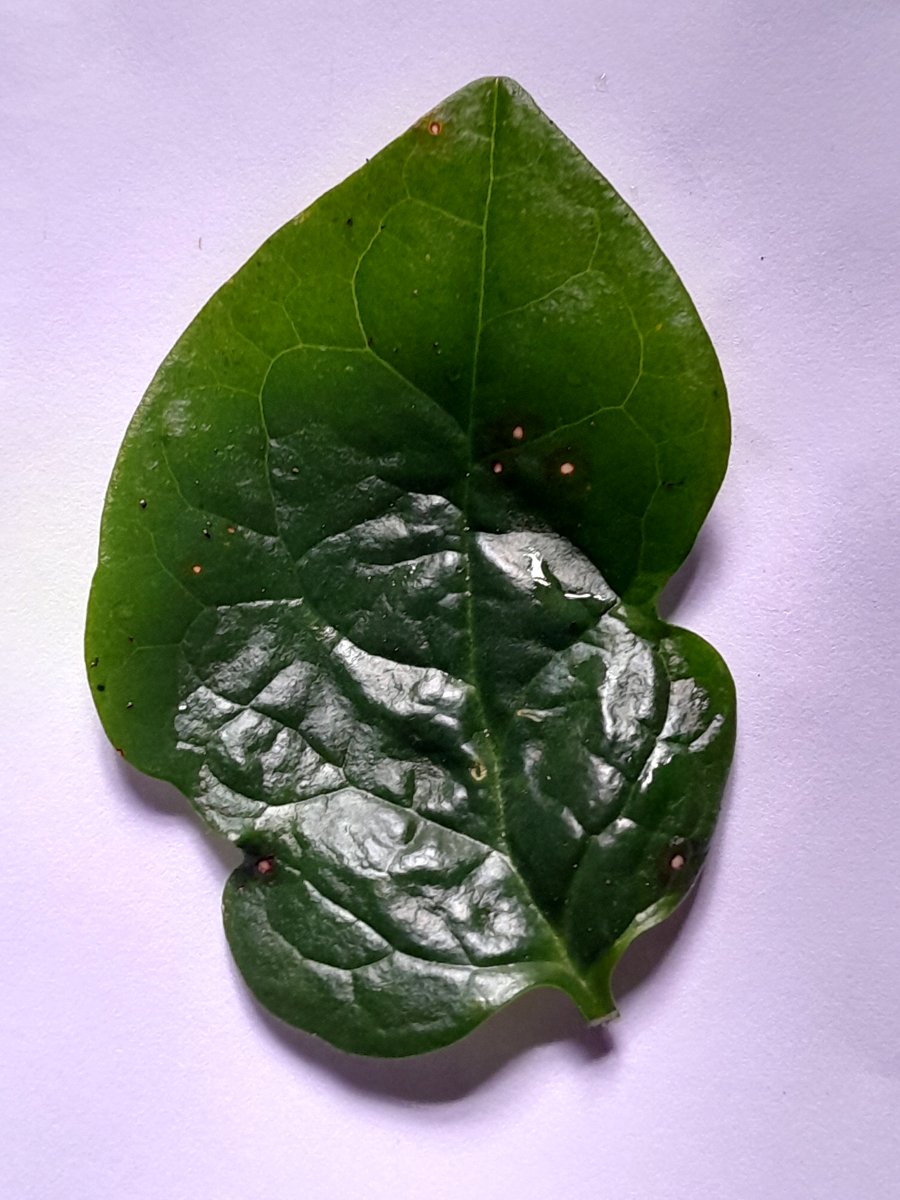
Label: Bacterial-Spot